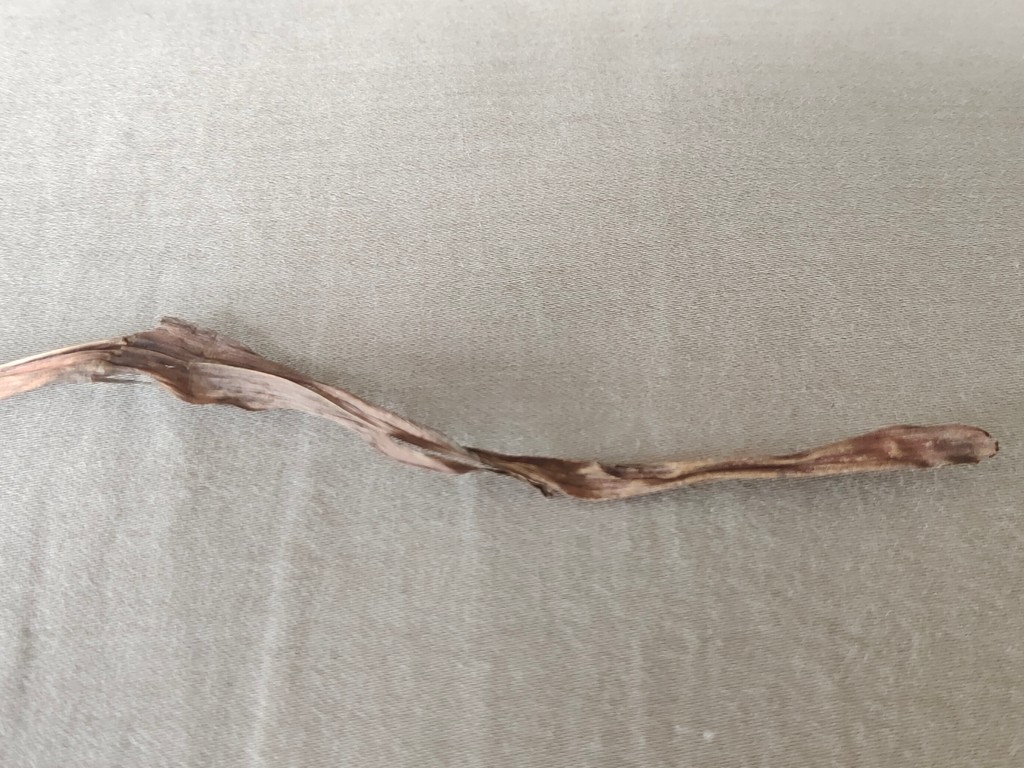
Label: Dried